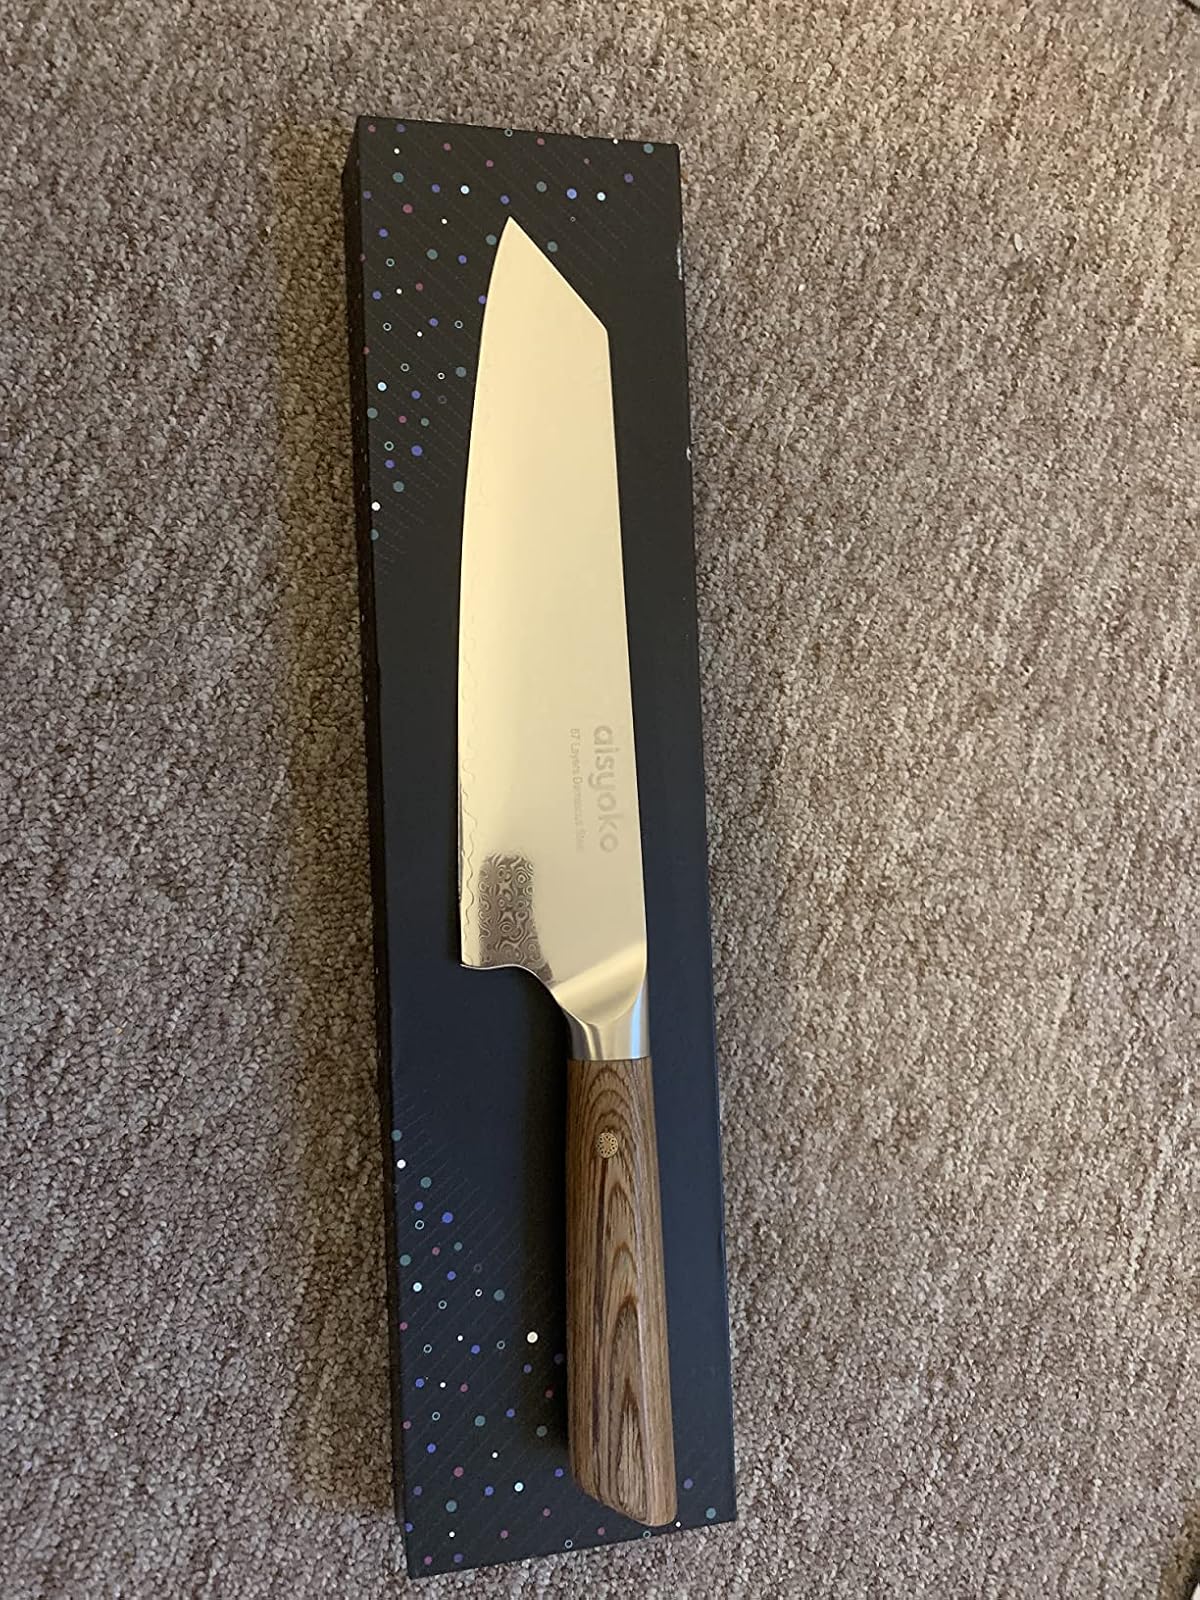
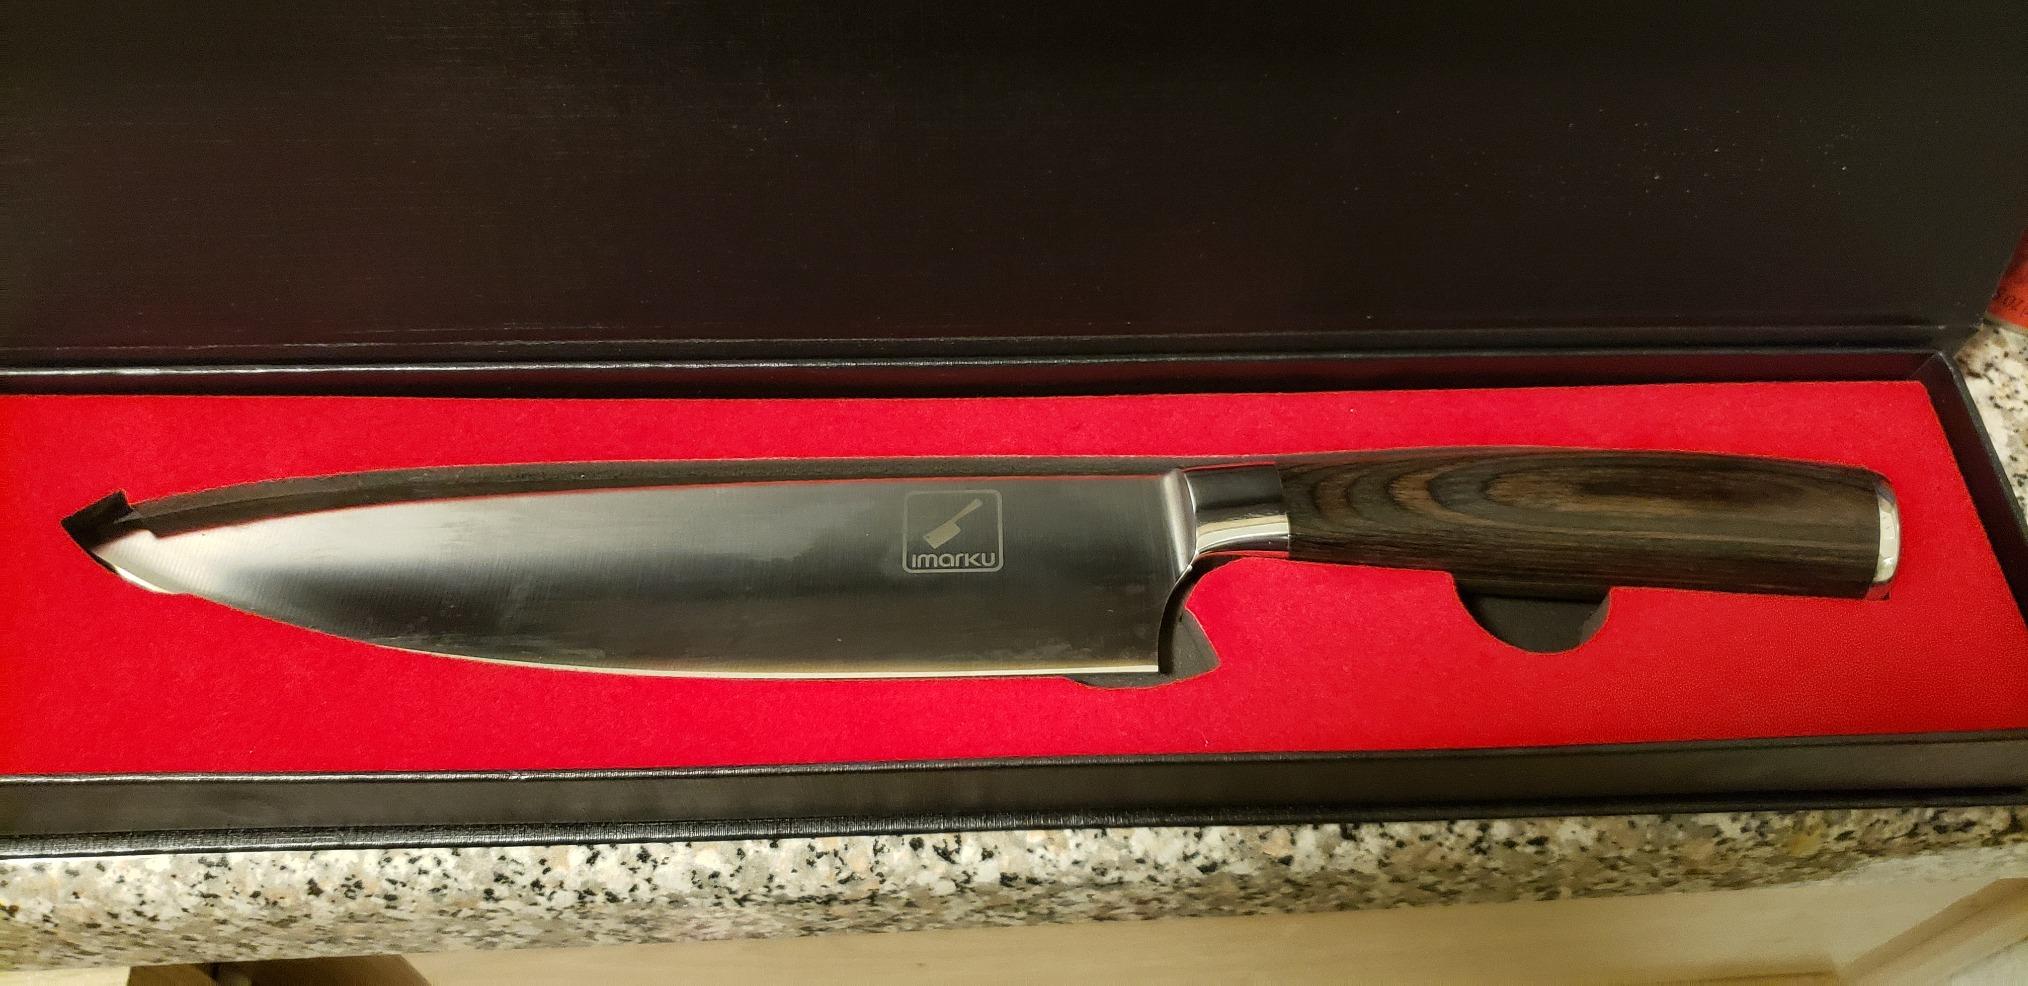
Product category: items_knife
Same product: no